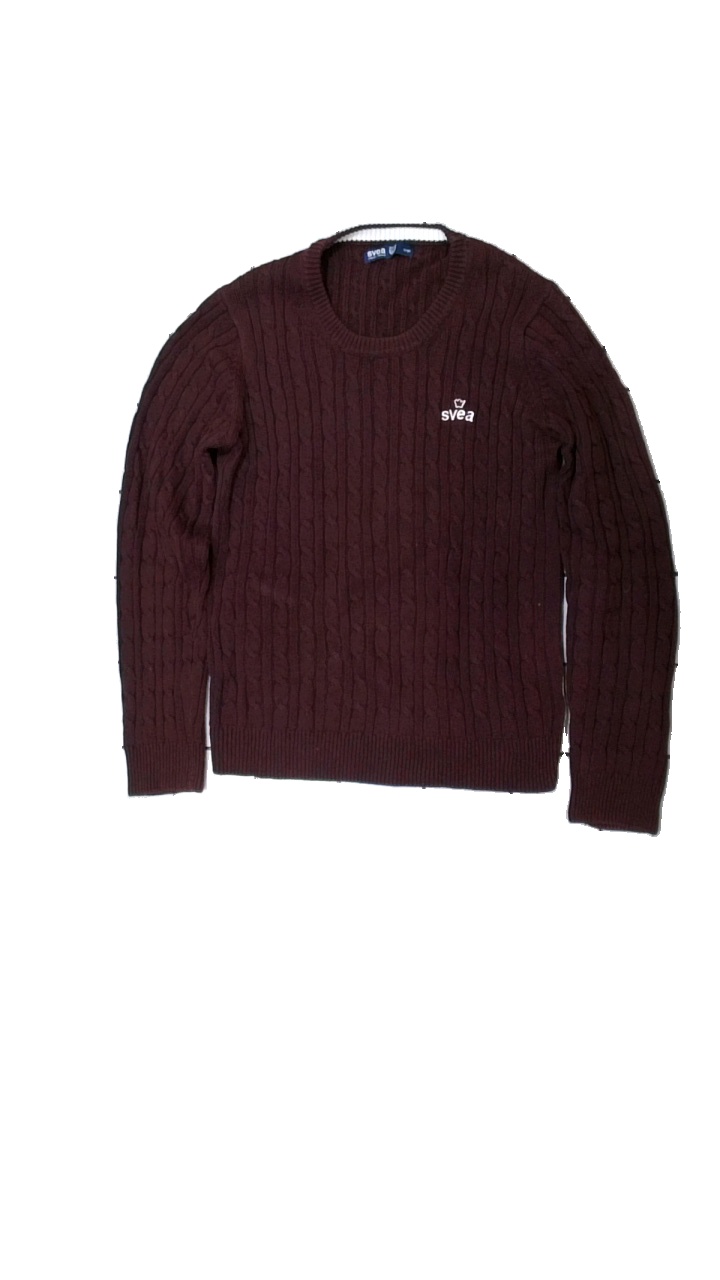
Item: Sweater (Men)
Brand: Svea
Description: brun pull-over med logga fram, lätt nopprig och hål bak
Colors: Brown, White
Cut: Regular
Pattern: Logo print
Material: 100% cotton
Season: All
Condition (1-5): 3
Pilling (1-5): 4
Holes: Major
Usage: Export
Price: <50